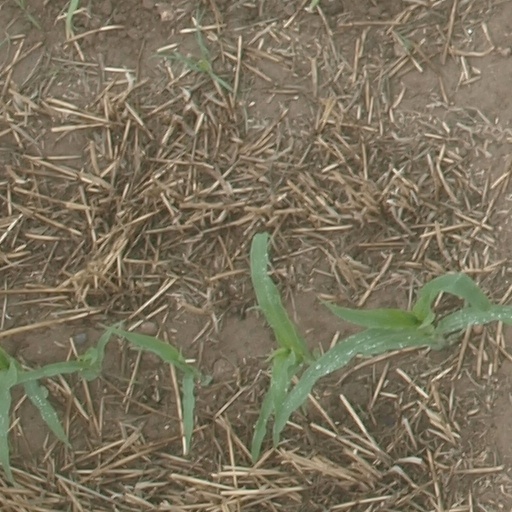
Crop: maize; corn